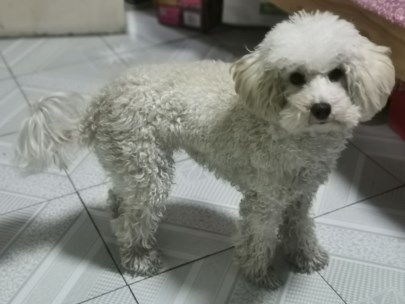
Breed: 7449-n000128-teddy